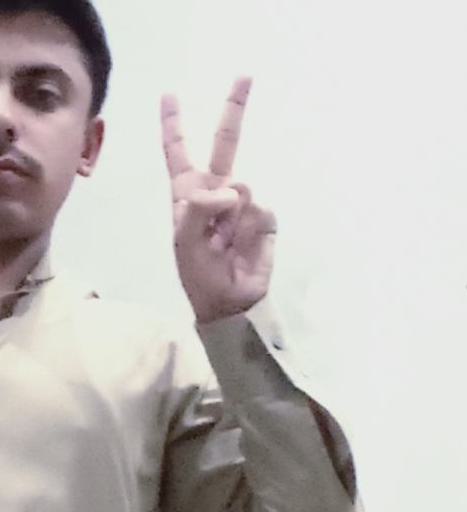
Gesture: peace